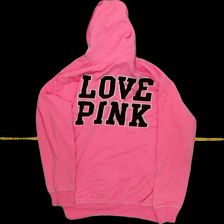
View: back
Type: Sweater
Category: Ladies
Brand: Not Applicable
Colors: Pink, Black
Material: 53% poly 47% cotton
Pattern: Logo print
Cut: C-collar
Size: S
Season: All
Trend: No trend
Stains: Yes
Damage: 0
Price range: <50
Recommended usage: Export